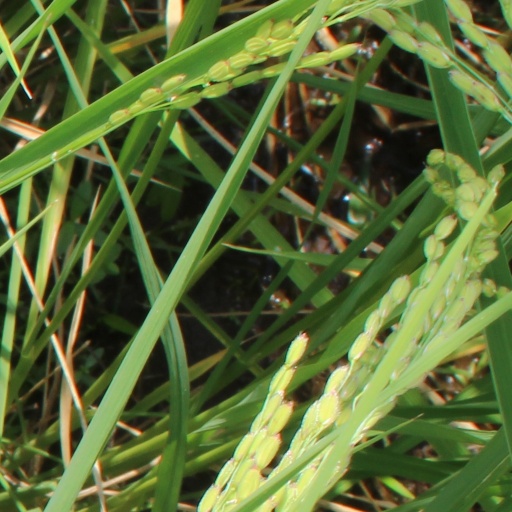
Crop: rice